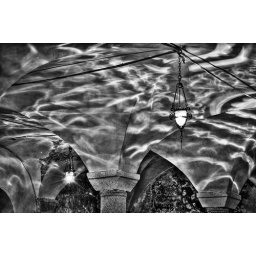
San Alessio church on the Aventino hill in Rome. Detail of the show of lights against the ceiling. HDR